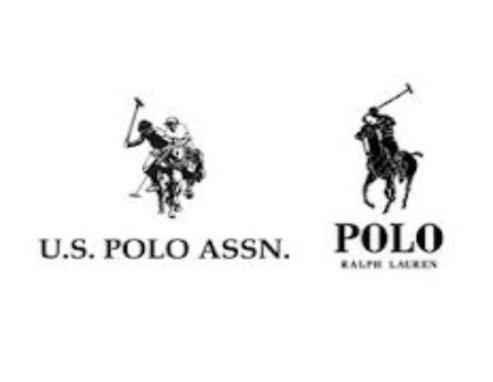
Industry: Clothes